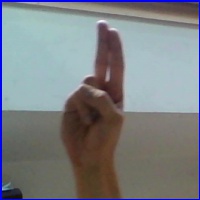
Letra: U